Battle of Narva (1918)

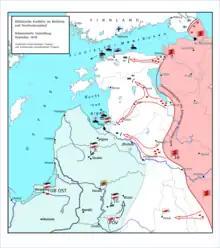
Map of troop movement in the Baltics and North Western Russia in December 1918

The Red Army captured Narva and Jaanilinn on 28 and 29 November 1918, starting the Estonian War of Independence. Bolsheviks established the Commune of the Working People of Estonia (Estonian: Eesti Töörahva Kommuuna) on 29 November 1918 in Bolshevik-occupied territories in Estonia. The Red Army continued to advance towards Tallinn in December 1918. Germans withdrew from Estonia